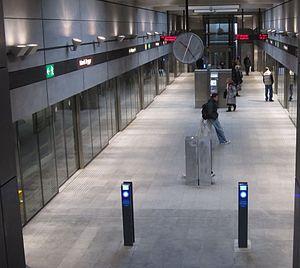
Islands Brygge est une station de la ligne 1 du métro de Copenhague située sur l'île d'Amager sur la commune de Copenhague.